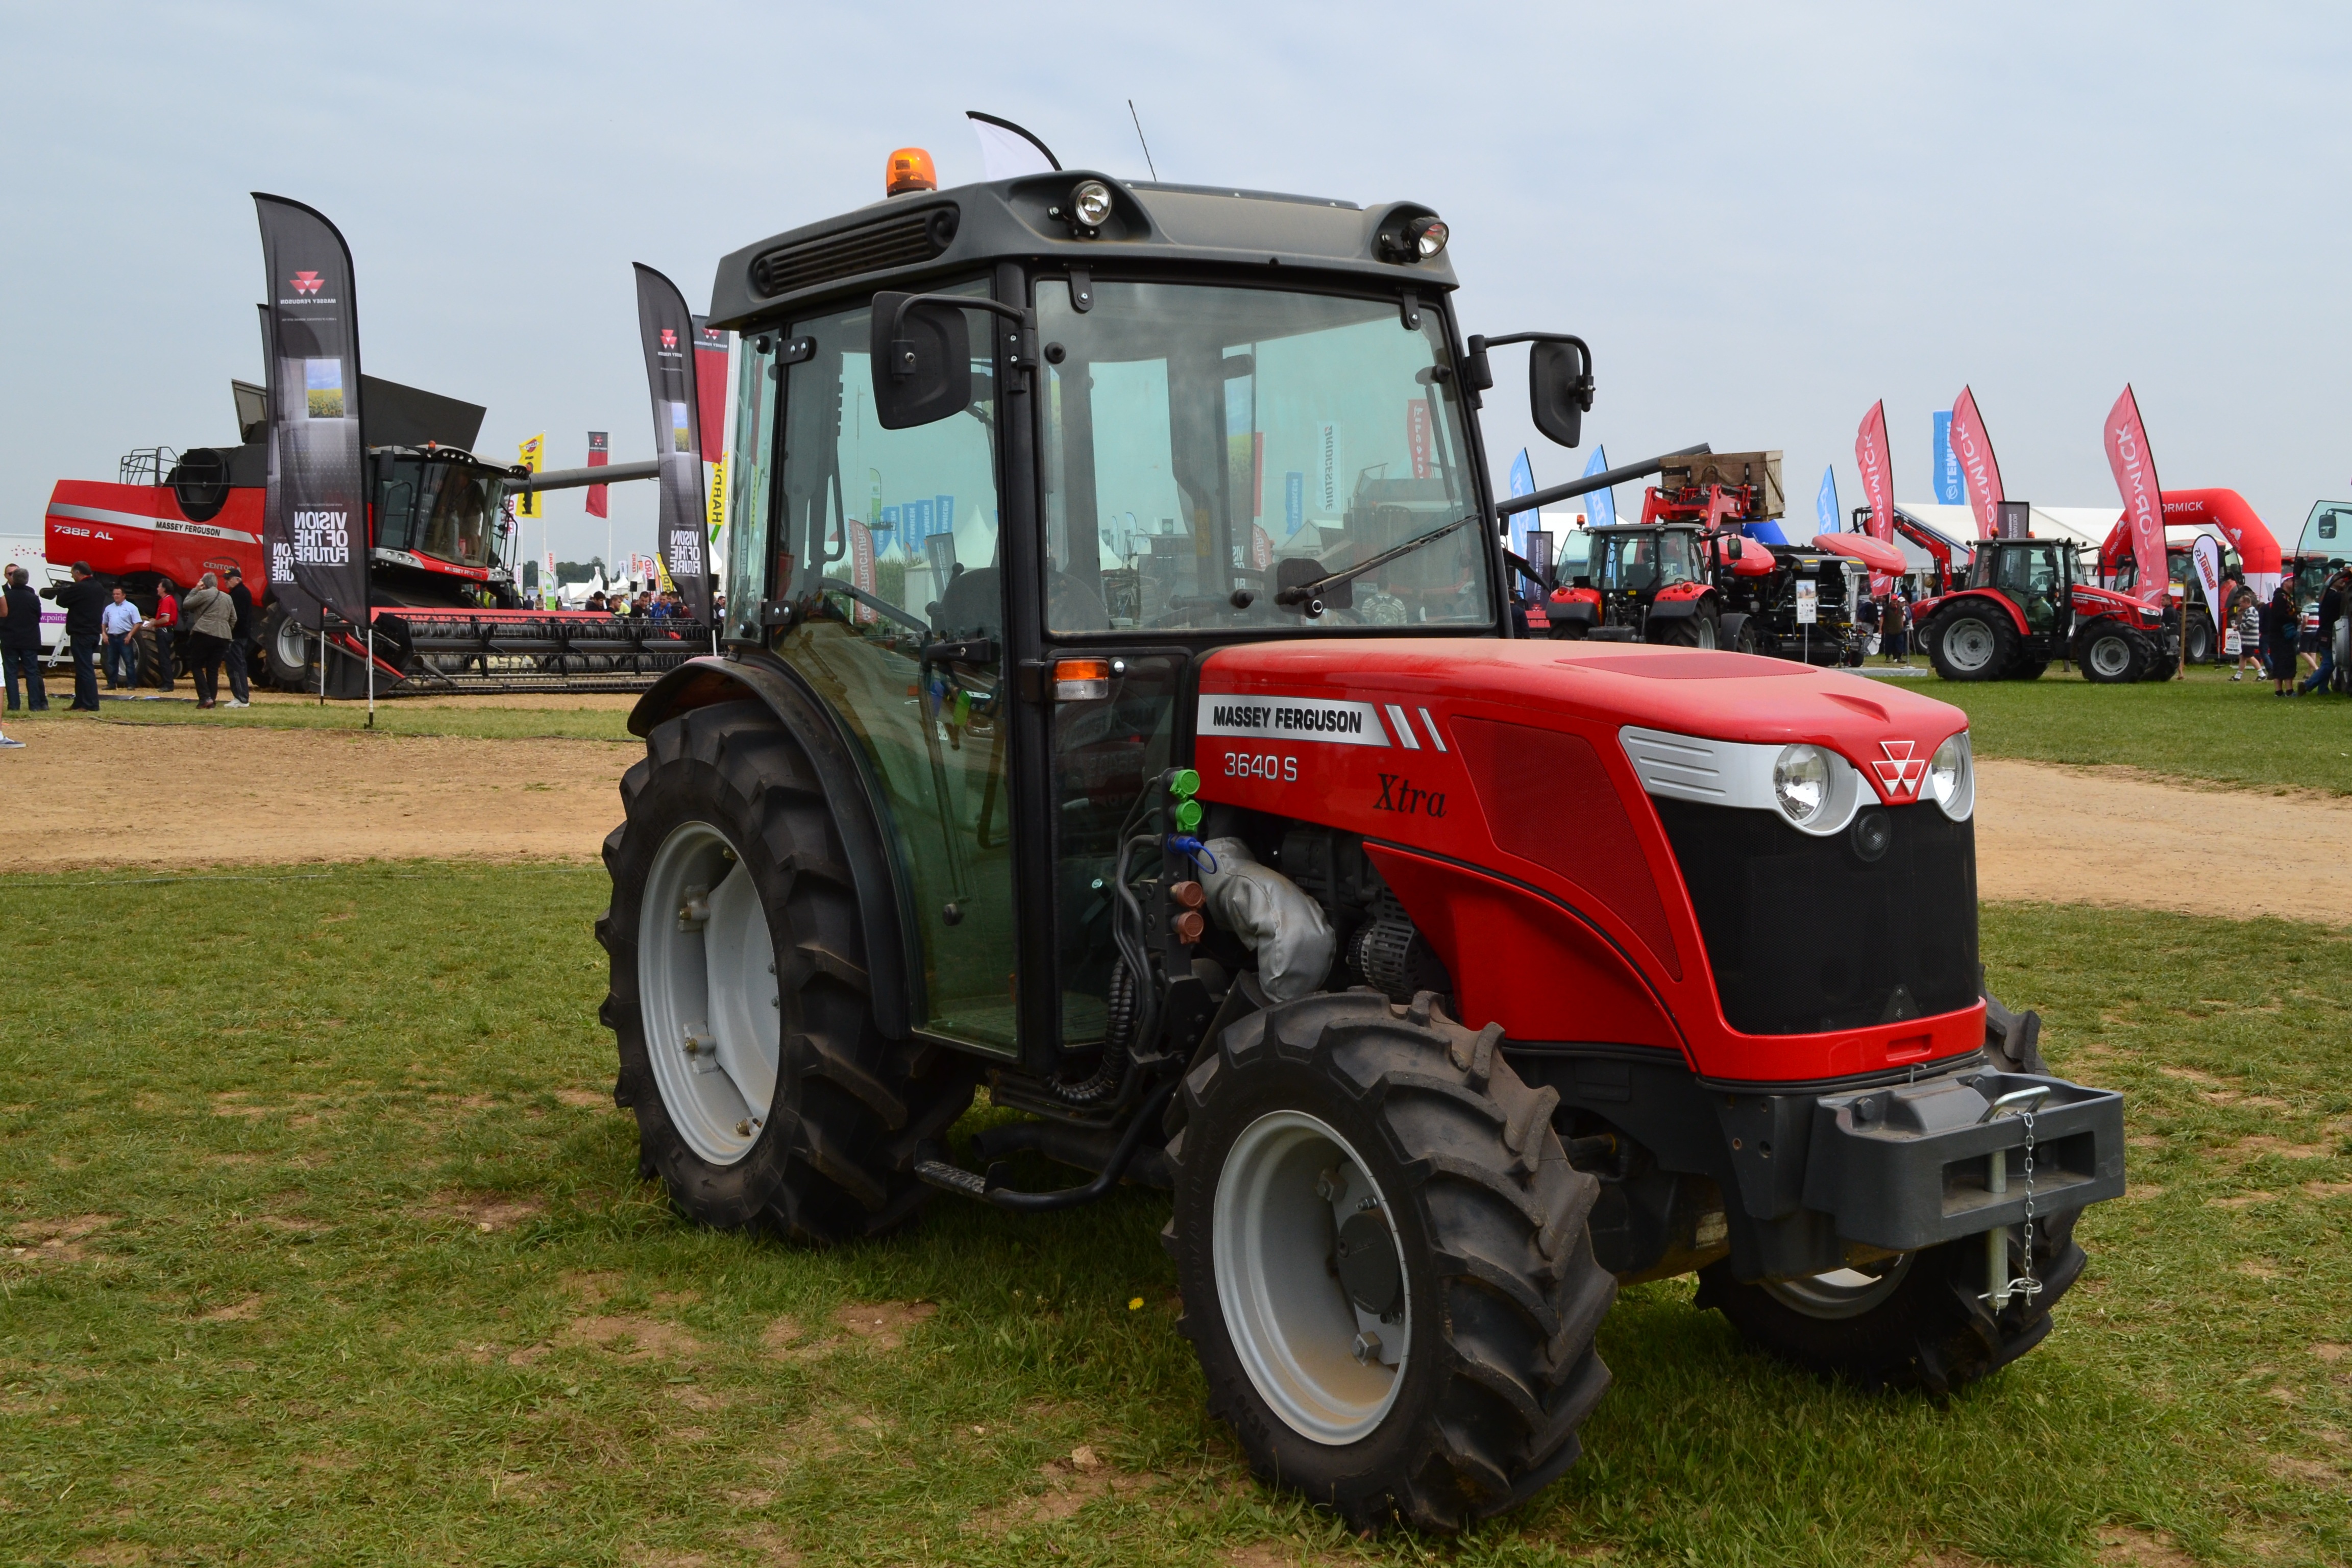
tractor, field, vehicle, agriculture, agricultural machinery, land vehicle, massey fergusson